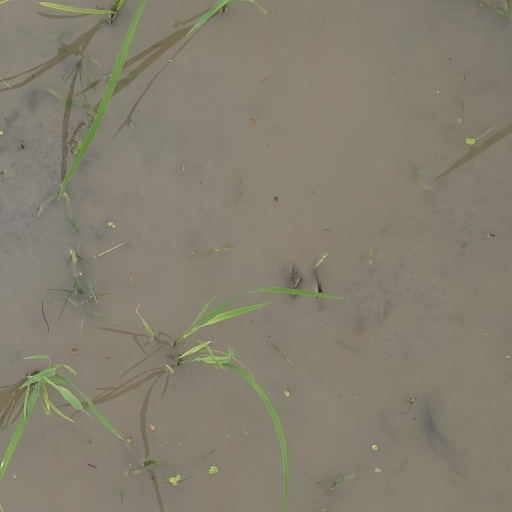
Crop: rice